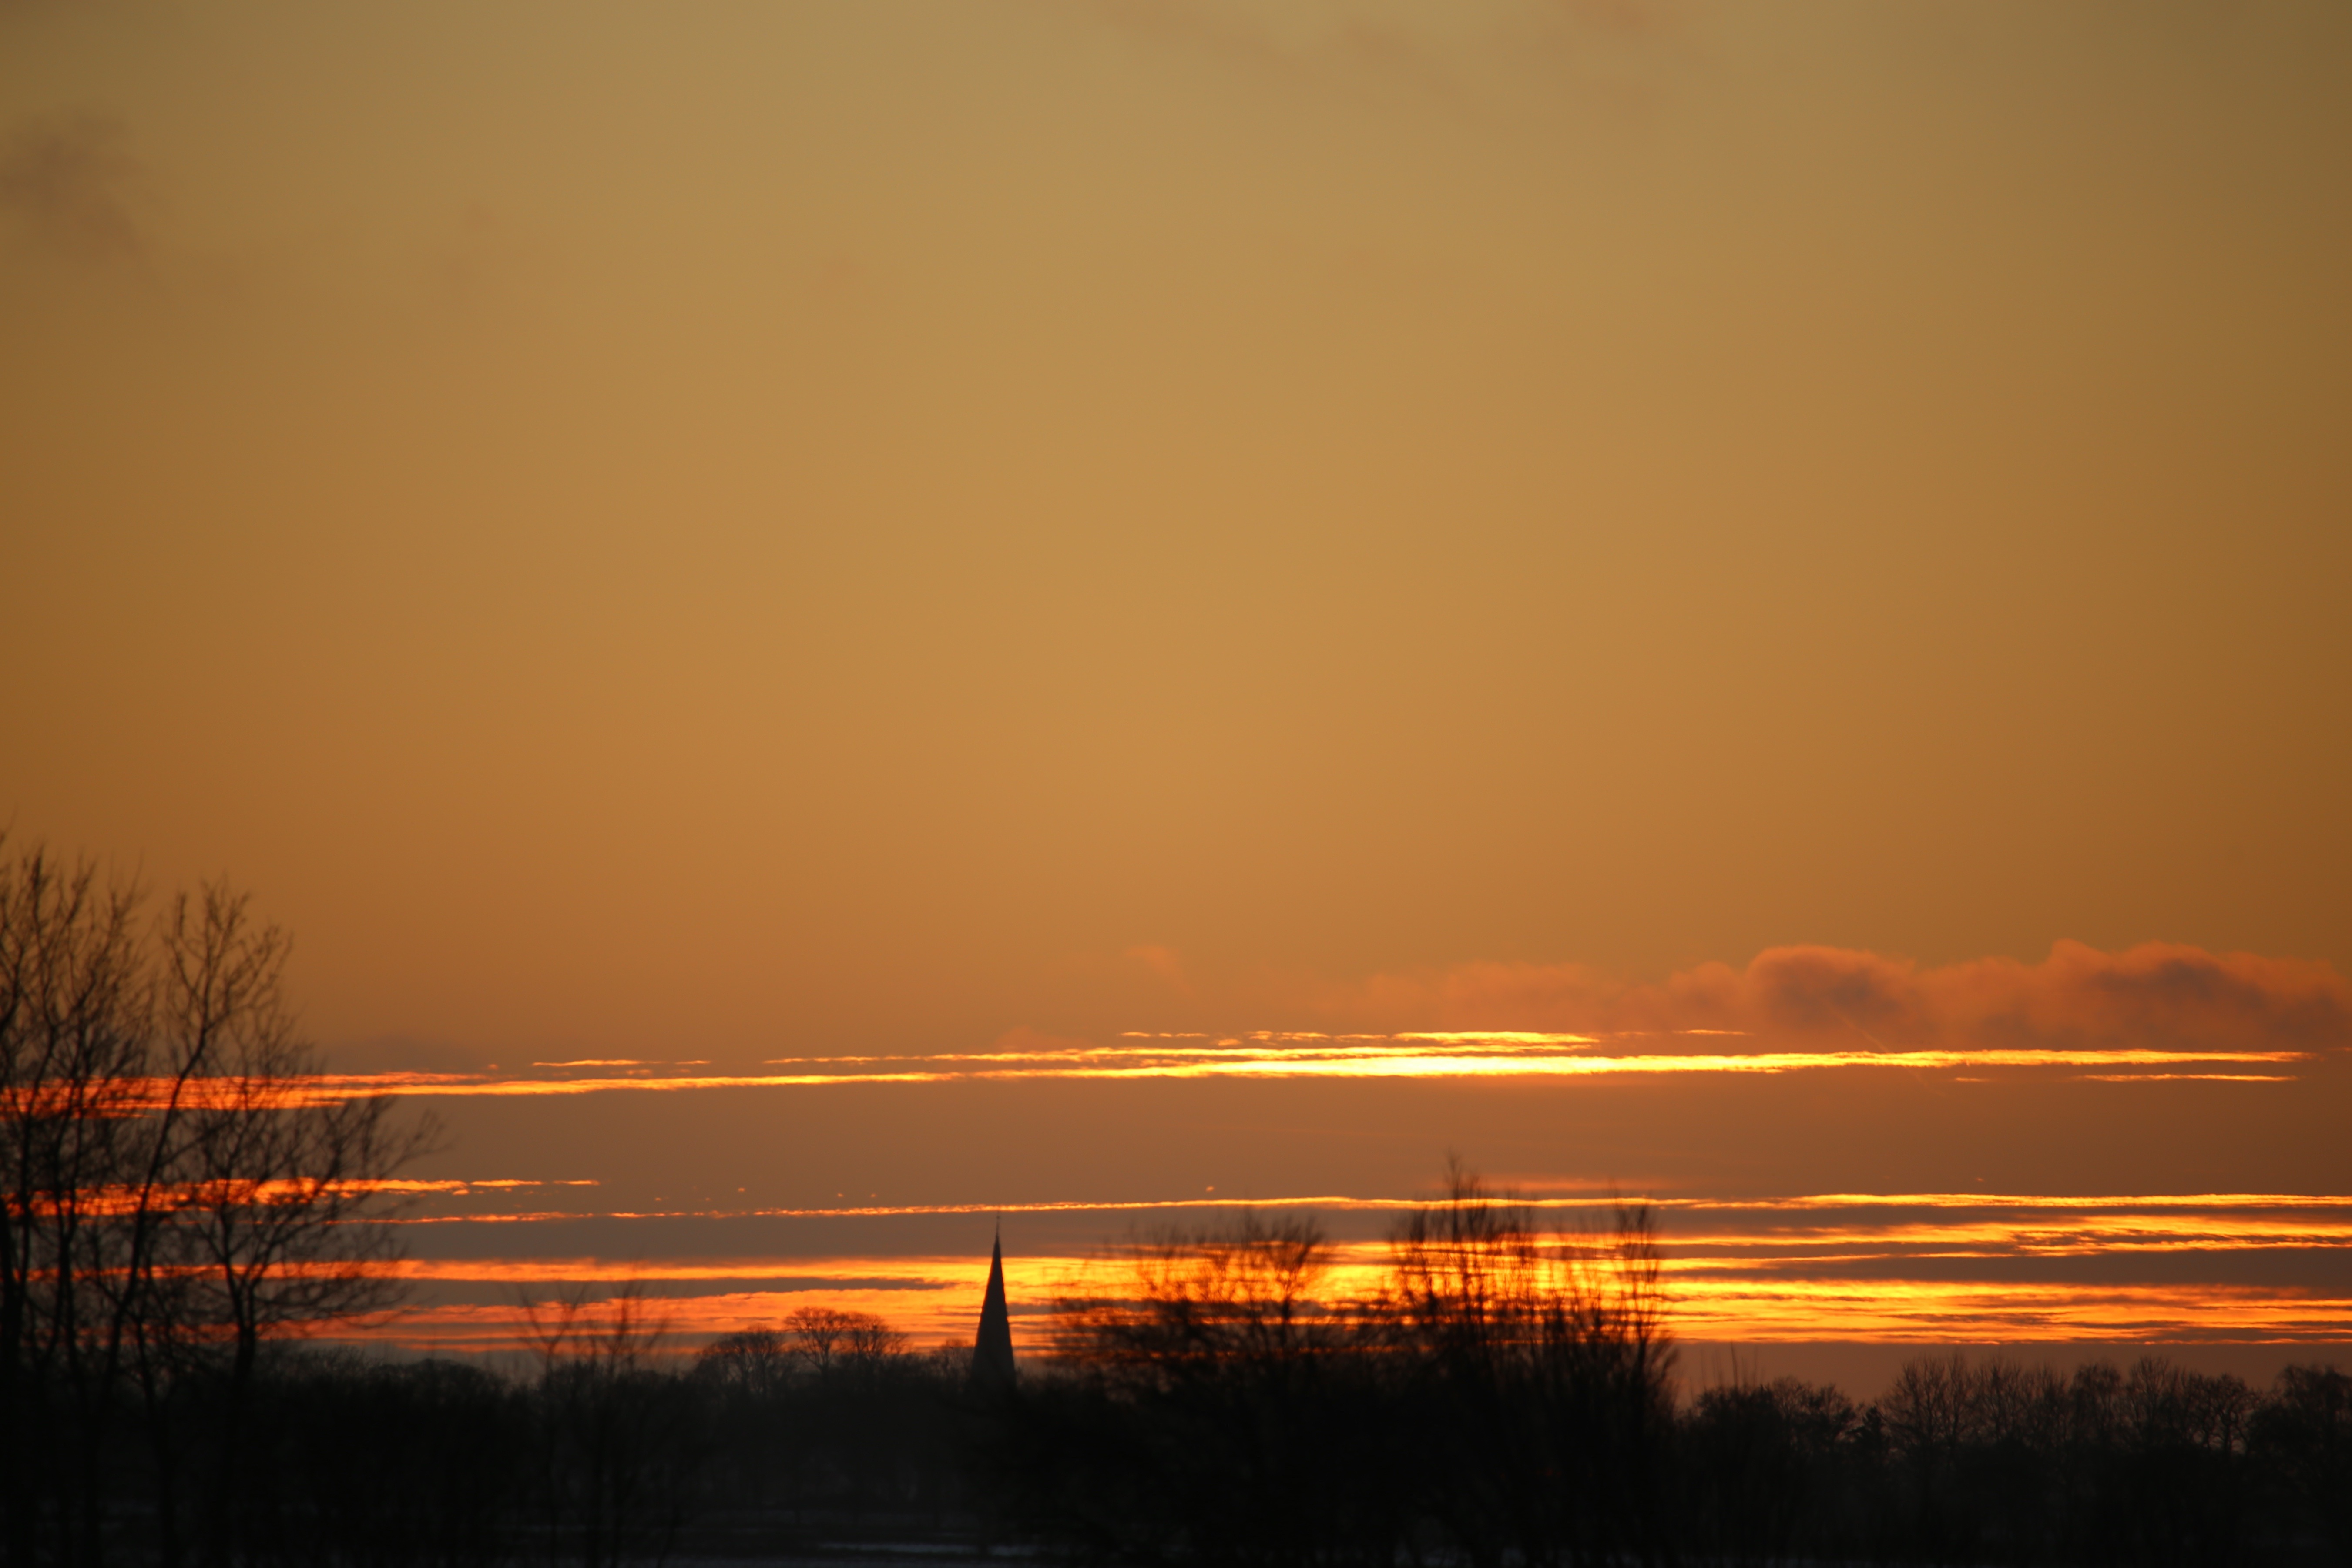
sea, horizon, cloud, sky, sun, sunrise, sunset, sunlight, morning, dawn, atmosphere, dusk, evening, landscapes, himmel, afterglow, the evening sky, atmospheric phenomenon, red sky at morning